Muramasa: The Demon Blade

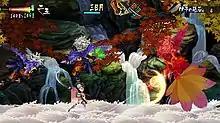
Player character Momohime fights enemies in a random encounter.

"Muramasa" is a two-dimensional (2D) side-scrolling action role-playing game set on the main Japanese island of Honshu during the Edo period. Players take control of two characters with similar gameplay abilities. Navigation takes place through hand-drawn 2D side-scrolling environments reminiscent of Japanese artwork of the period, and can enter towns to talk with non-playable characters (NPCs) and buy items such as health restoratives and accept quests. An additional cooking element allows the characters to cook meals using materials gathered during exploration: meals grant temporary character boosts, and fill a "fullness" meter that limits how much food a character can eat.